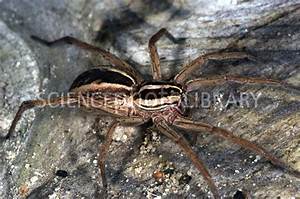
Label: ragno